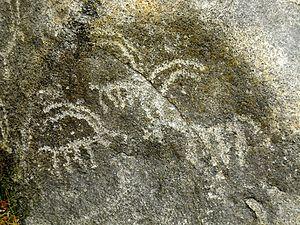
Petroglyphes à Saspol
Le Ladakh, cette région du nord-ouest de l'Inde a, aujourd'hui encore, un statut particulier au sein de l'Union Indienne. Région de culture tibétaine, au carrefour de routes commerciales permettant des mélanges ethniques, culturels, artistiques et cultuels, le Ladakh est devenu une région touristique plus de dix ans après la guerre de 1962. Terre de trekking pour la plupart des touristes, son histoire demande pourtant à être connue et découverte. Les recherches pionnières d'Alexander Cunningham et d'August Hermann Francke restent la base du travail historique sur le Ladakh, mais les recherches de Luciano Petech nous permettent d’appréhender cette histoire avec plus de précision. Il émit notamment des hypothèses permettant de corriger certains problèmes de datations. Nous utilisons principalement les datations de Petech tout en gardant à l’esprit que ces dates restent des approximations.